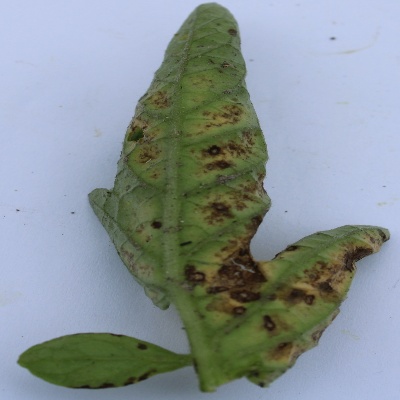
Crop: Tomato
Condition: leaf curl